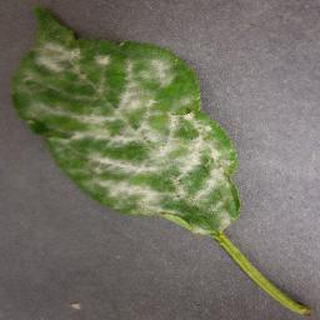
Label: cherry_powdery_mildew